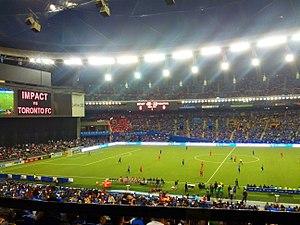
Match de Major League Soccer entre l'Impact de Montréal et le Toronto FC le 16 mars 2013 au Stade olympique de Montréal.